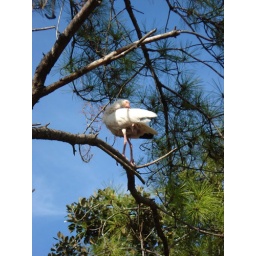
white ibis in a tree